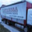
Label: truck